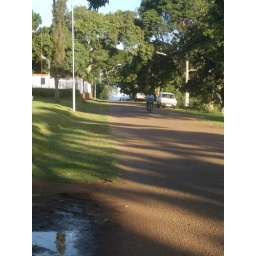
the road outside our hotel in entebbe, with lake victoria at the bottom of it, a few hundred yards away